Grünstadt

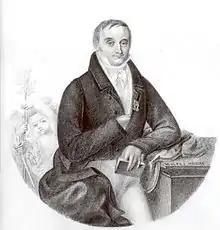
Andreas van Recum

Besides three primary schools, a Hauptschule and a Realschule, there is the "Leininger Gymnasium", which is steeped in tradition and rooted in the old Höningen Latin School.